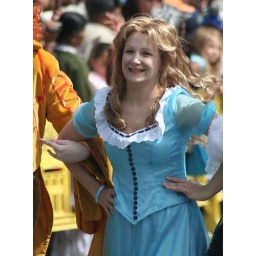
Young girl in a blue dress. Moomba Parade 2010. Swanston Street / Federation Square. Melbourne. Victoria.